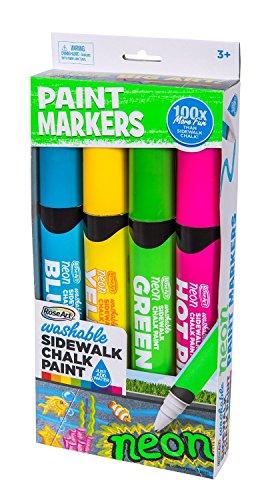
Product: RoseArt Washable Sidewalk Chalk Paint Neon Jumbo Markers
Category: Toys & Games | Arts & Crafts | Drawing & Painting Supplies | Chalk
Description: Each filled with 37.5g of Washable Sidewalk Chalk neon paint powder.
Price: $6.99
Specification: ProductDimensions:6x1.5x13.4inches|ItemWeight:9.6ounces|ShippingWeight:9.6ounces(Viewshippingratesandpolicies)|DomesticShipping:ItemcanbeshippedwithinU.S.|InternationalShipping:ThisitemcanbeshippedtoselectcountriesoutsideoftheU.S.LearnMore|ASIN:B015KMI8X8|Itemmodelnumber:DMP72|Manufacturerrecommendedage:36months-10years